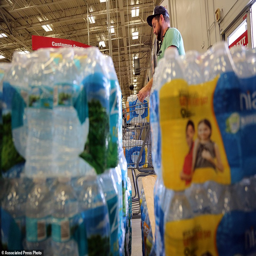
person , loads cases of water into his cart at retail on tuesday to prepare for the storm